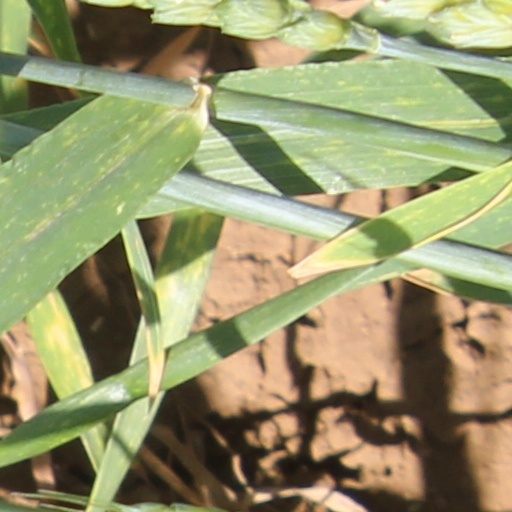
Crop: wheat